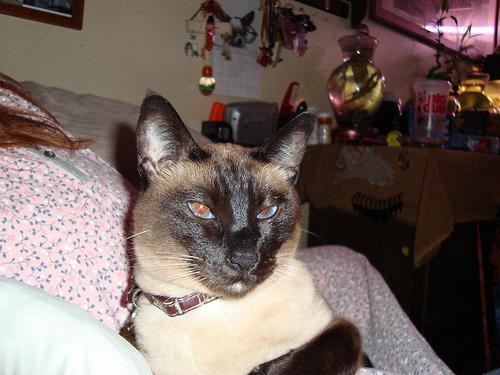
Siamese